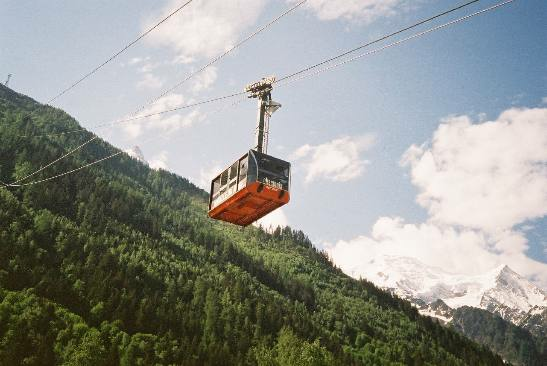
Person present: No